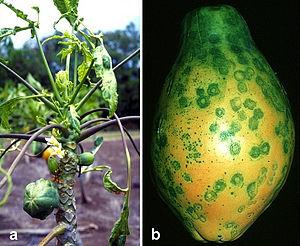
Le virus des taches en anneaux du papayer est un phytovirus du genre Potyvirus présent dans toutes les régions tropicales ou tempérées chaudes.